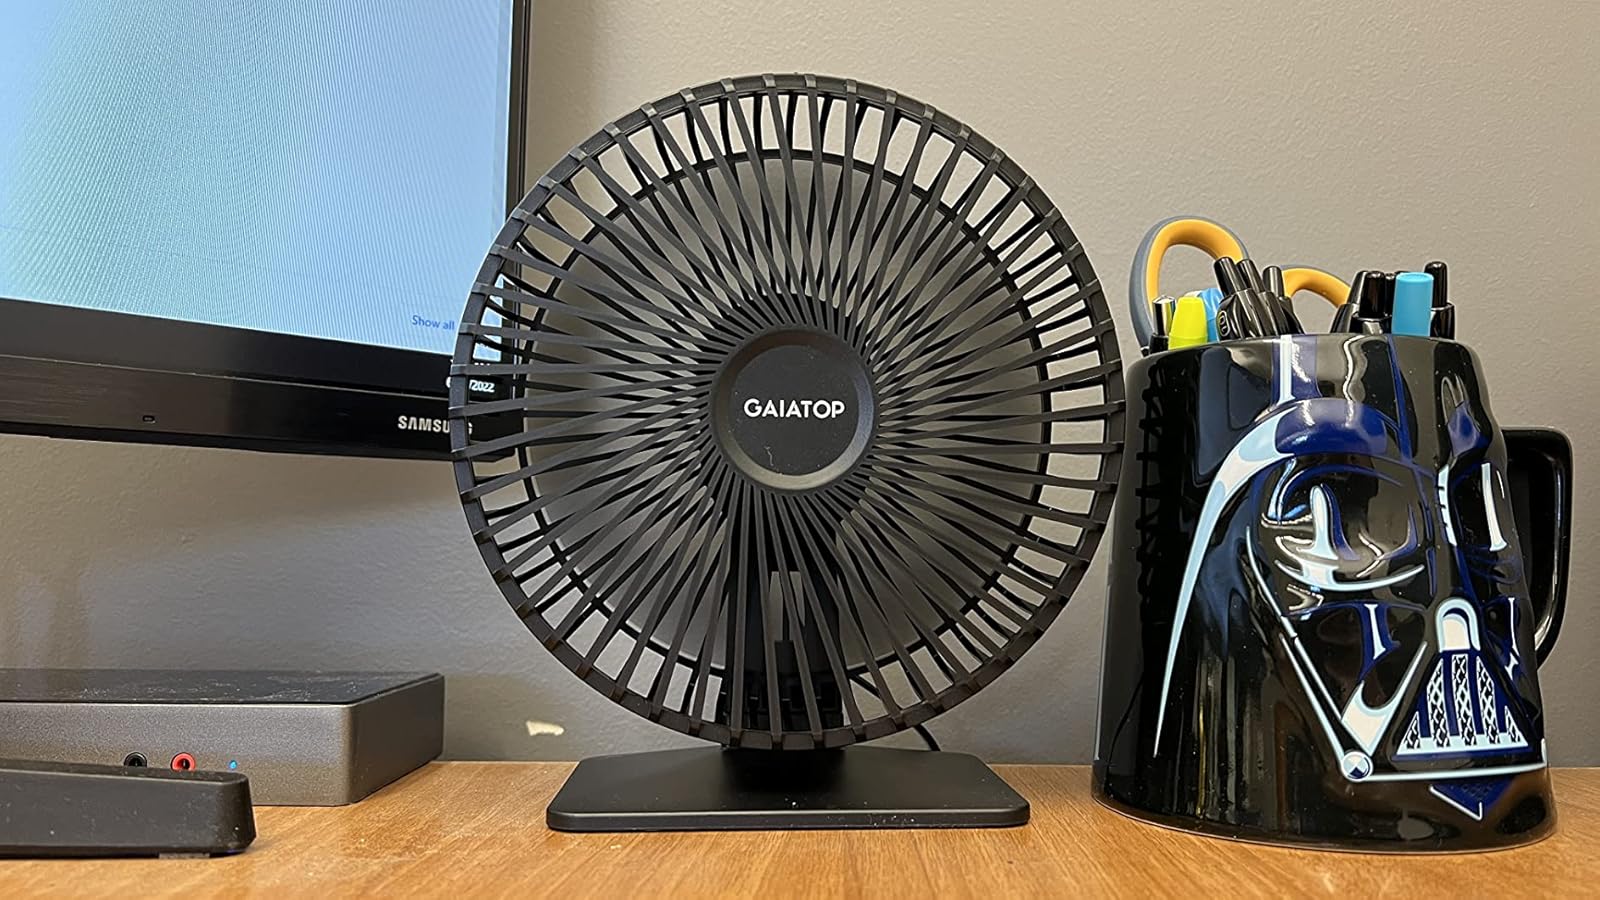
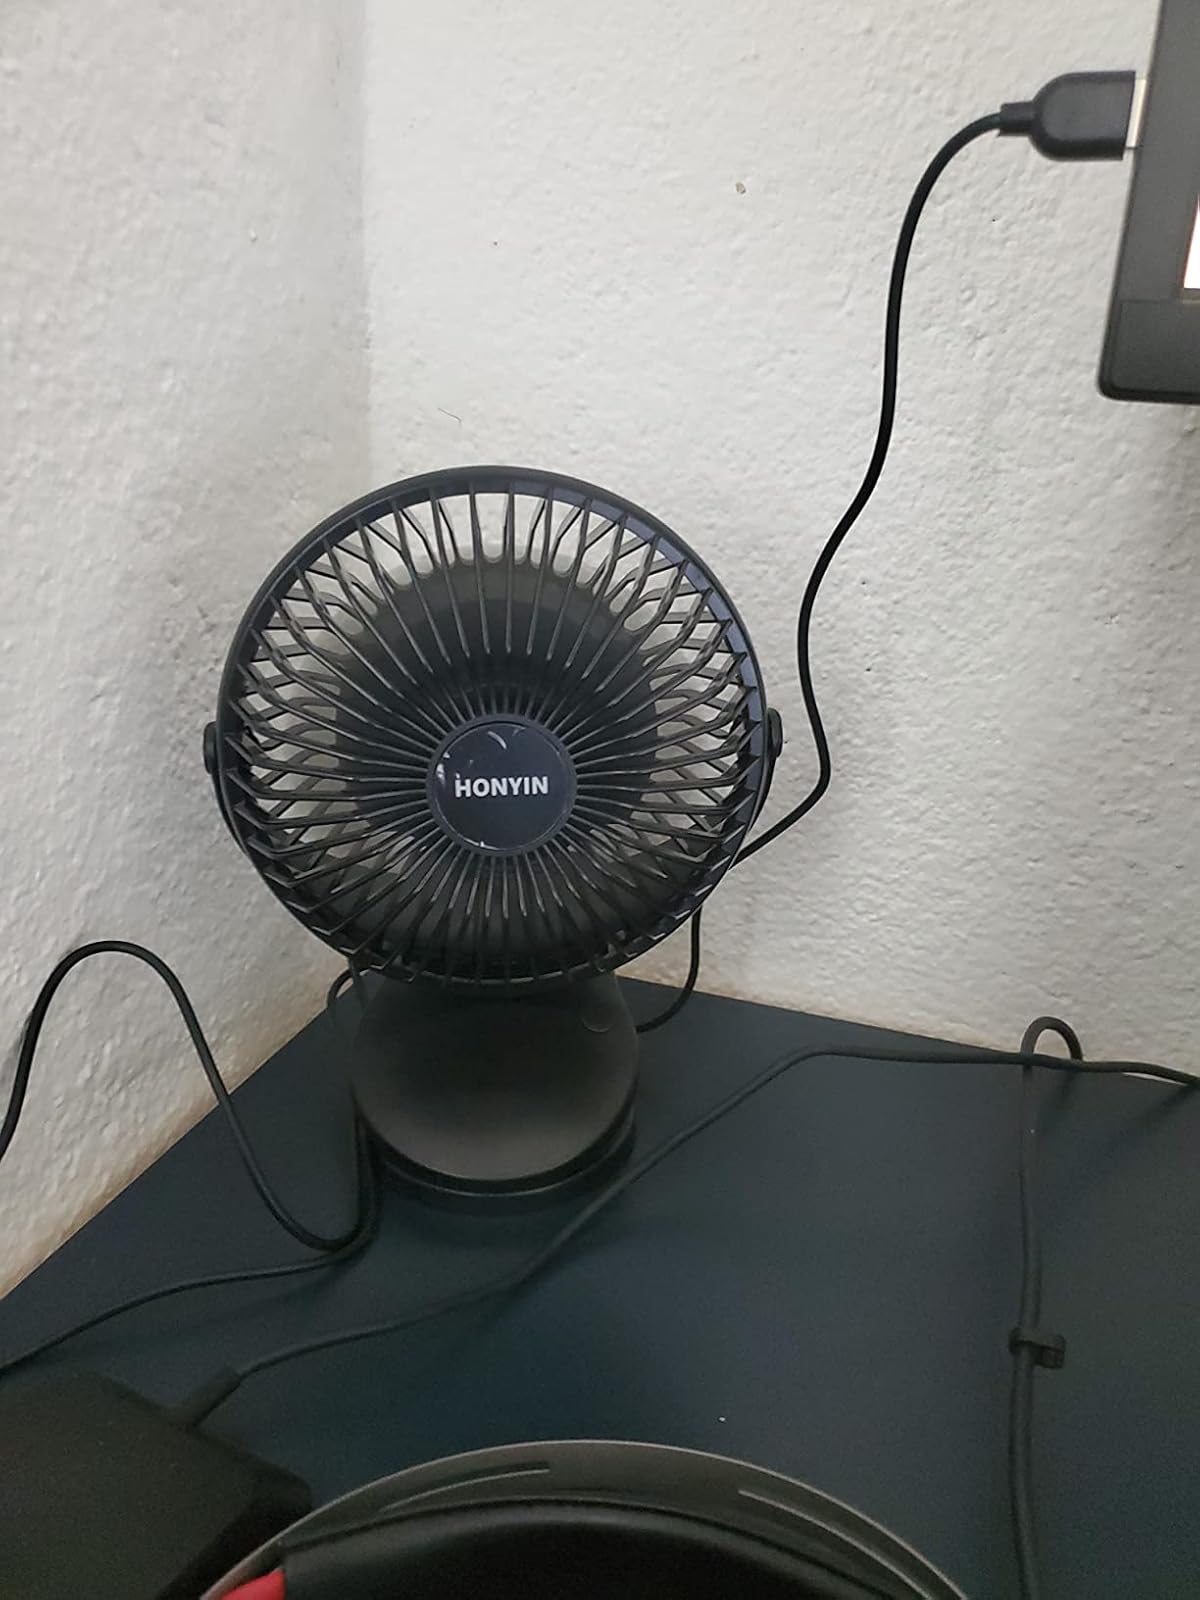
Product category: fan
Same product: no